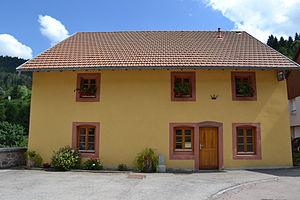
Mairie du Valtin en 2013.
Le Valtin est une commune française du Massif des Vosges située dans le département des Vosges en Lorraine, dans la région Grand Est. Elle fait partie de la Communauté de communes des Hautes Vosges et du canton de Gérardmer. C'est la plus haute commune du Massif des Vosges.